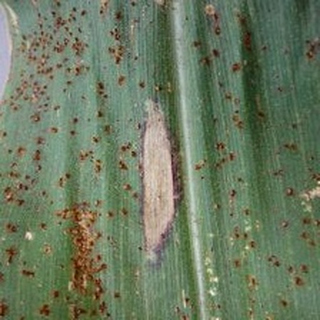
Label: corn_northern_leaf_blight